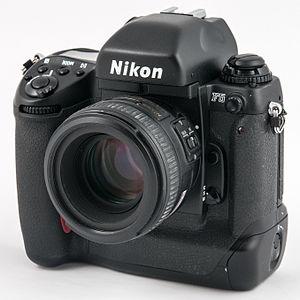
Le Nikon F5 est un appareil photographique reflex mono-objectif professionnel construit entièrement en métal, de construction monobloc. Il est à ce jour le dernier reflex Nikon à disposer d'un viseur interchangeable. Il est le second Nikon de la série professionnelle F à utiliser la mesure matricielle de la lumière et le premier à être équipé de la cellule RVB qui « voit » en couleurs. Ce système a été repris sur le Nikon D1 puis sur le Nikon F6 puis sur tous les modèles numériques, que ce soit dans sa forme d'origine ou décliné en version simplifiée sur les modèles économiques. Le boîtier du F5 a été utilisé par Kodak comme base pour certains de ses reflex numériques, avant que la firme n'abandonne finalement ce créneau.